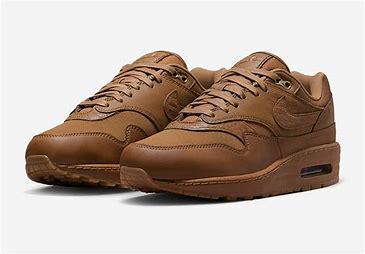
Brand: Nike
Model: Air Max Solo